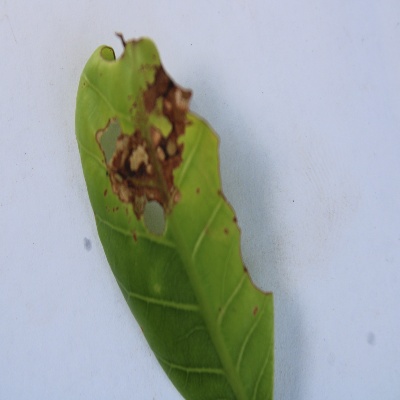
Crop: Cashew
Condition: leaf miner